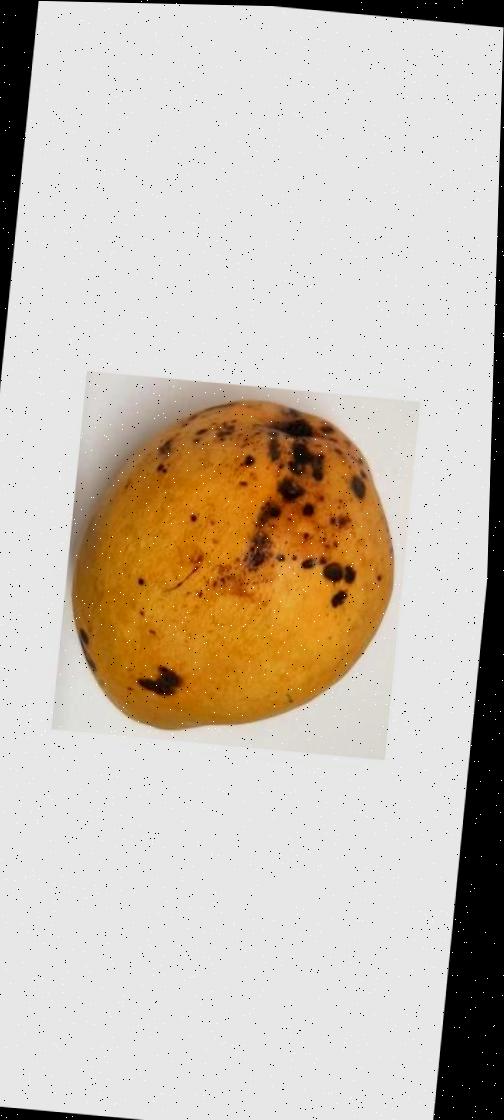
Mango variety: Bari-11